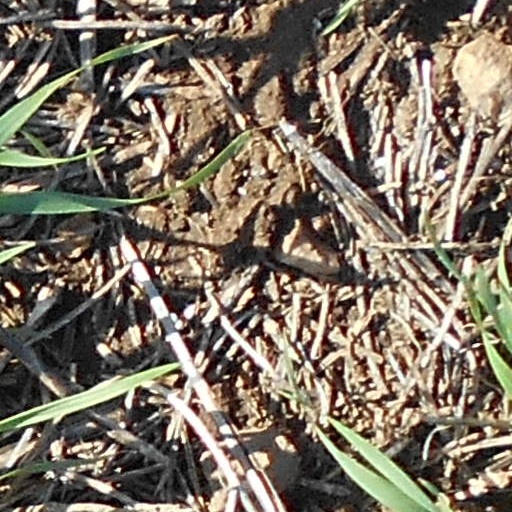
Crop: wheat